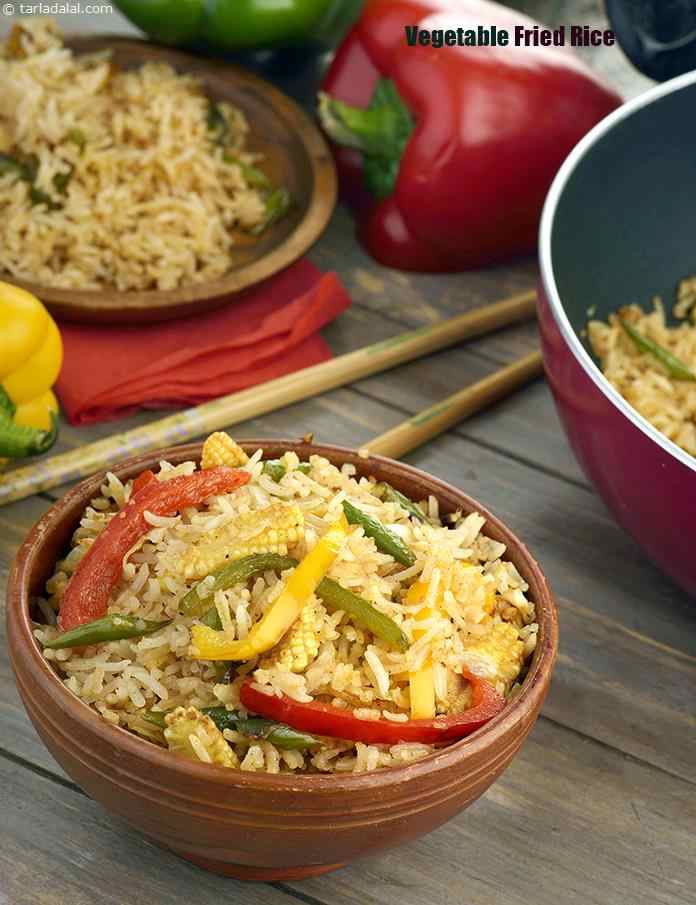
Dish: fried_rice